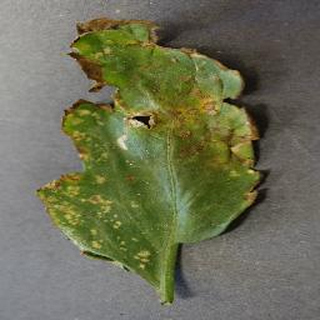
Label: tomato_bacterial_spot